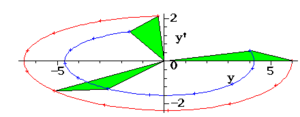
En mathématiques, le déterminant fut initialement introduit en algèbre, pour résoudre un système d'équations linéaires comportant autant d'équations que d'inconnues. Il se révèle être un outil très puissant dans de nombreux domaines. Il intervient ainsi dans l'étude des endomorphismes, la recherche de leurs valeurs propres, les propriétés d’indépendance linéaire de certaines familles de vecteurs, mais aussi dans le calcul différentiel, par exemple dans la formule de changement de variables dans les intégrales multiples.